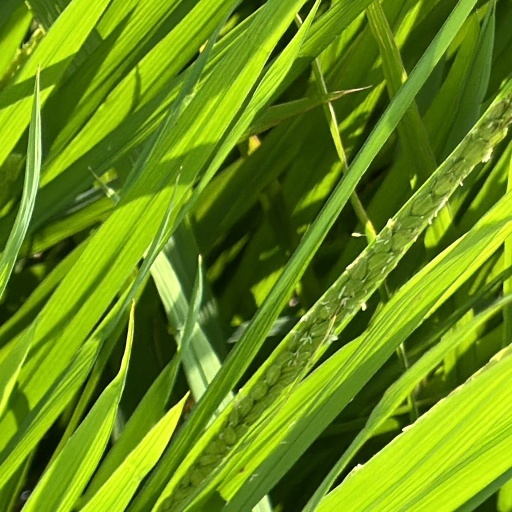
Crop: rice